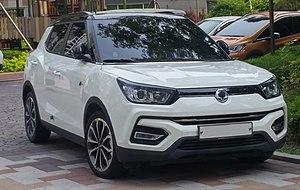
Le Tivoli est un SUV du constructeur automobile sud-coréen SsangYong produit depuis mi-2015, après sa présentation au Salon international de l'automobile de Genève 2015. Il est disponible en Europe en deux motorisations :1.6 essence de 128 ch et 1.6 diesel de 115 ch. Il est proposé en deux types de transmission : 2 ou 4 roues motrices.